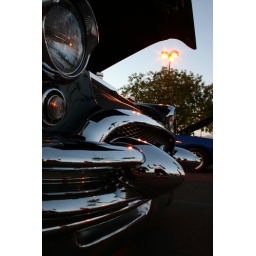
paradise by the street lamp light